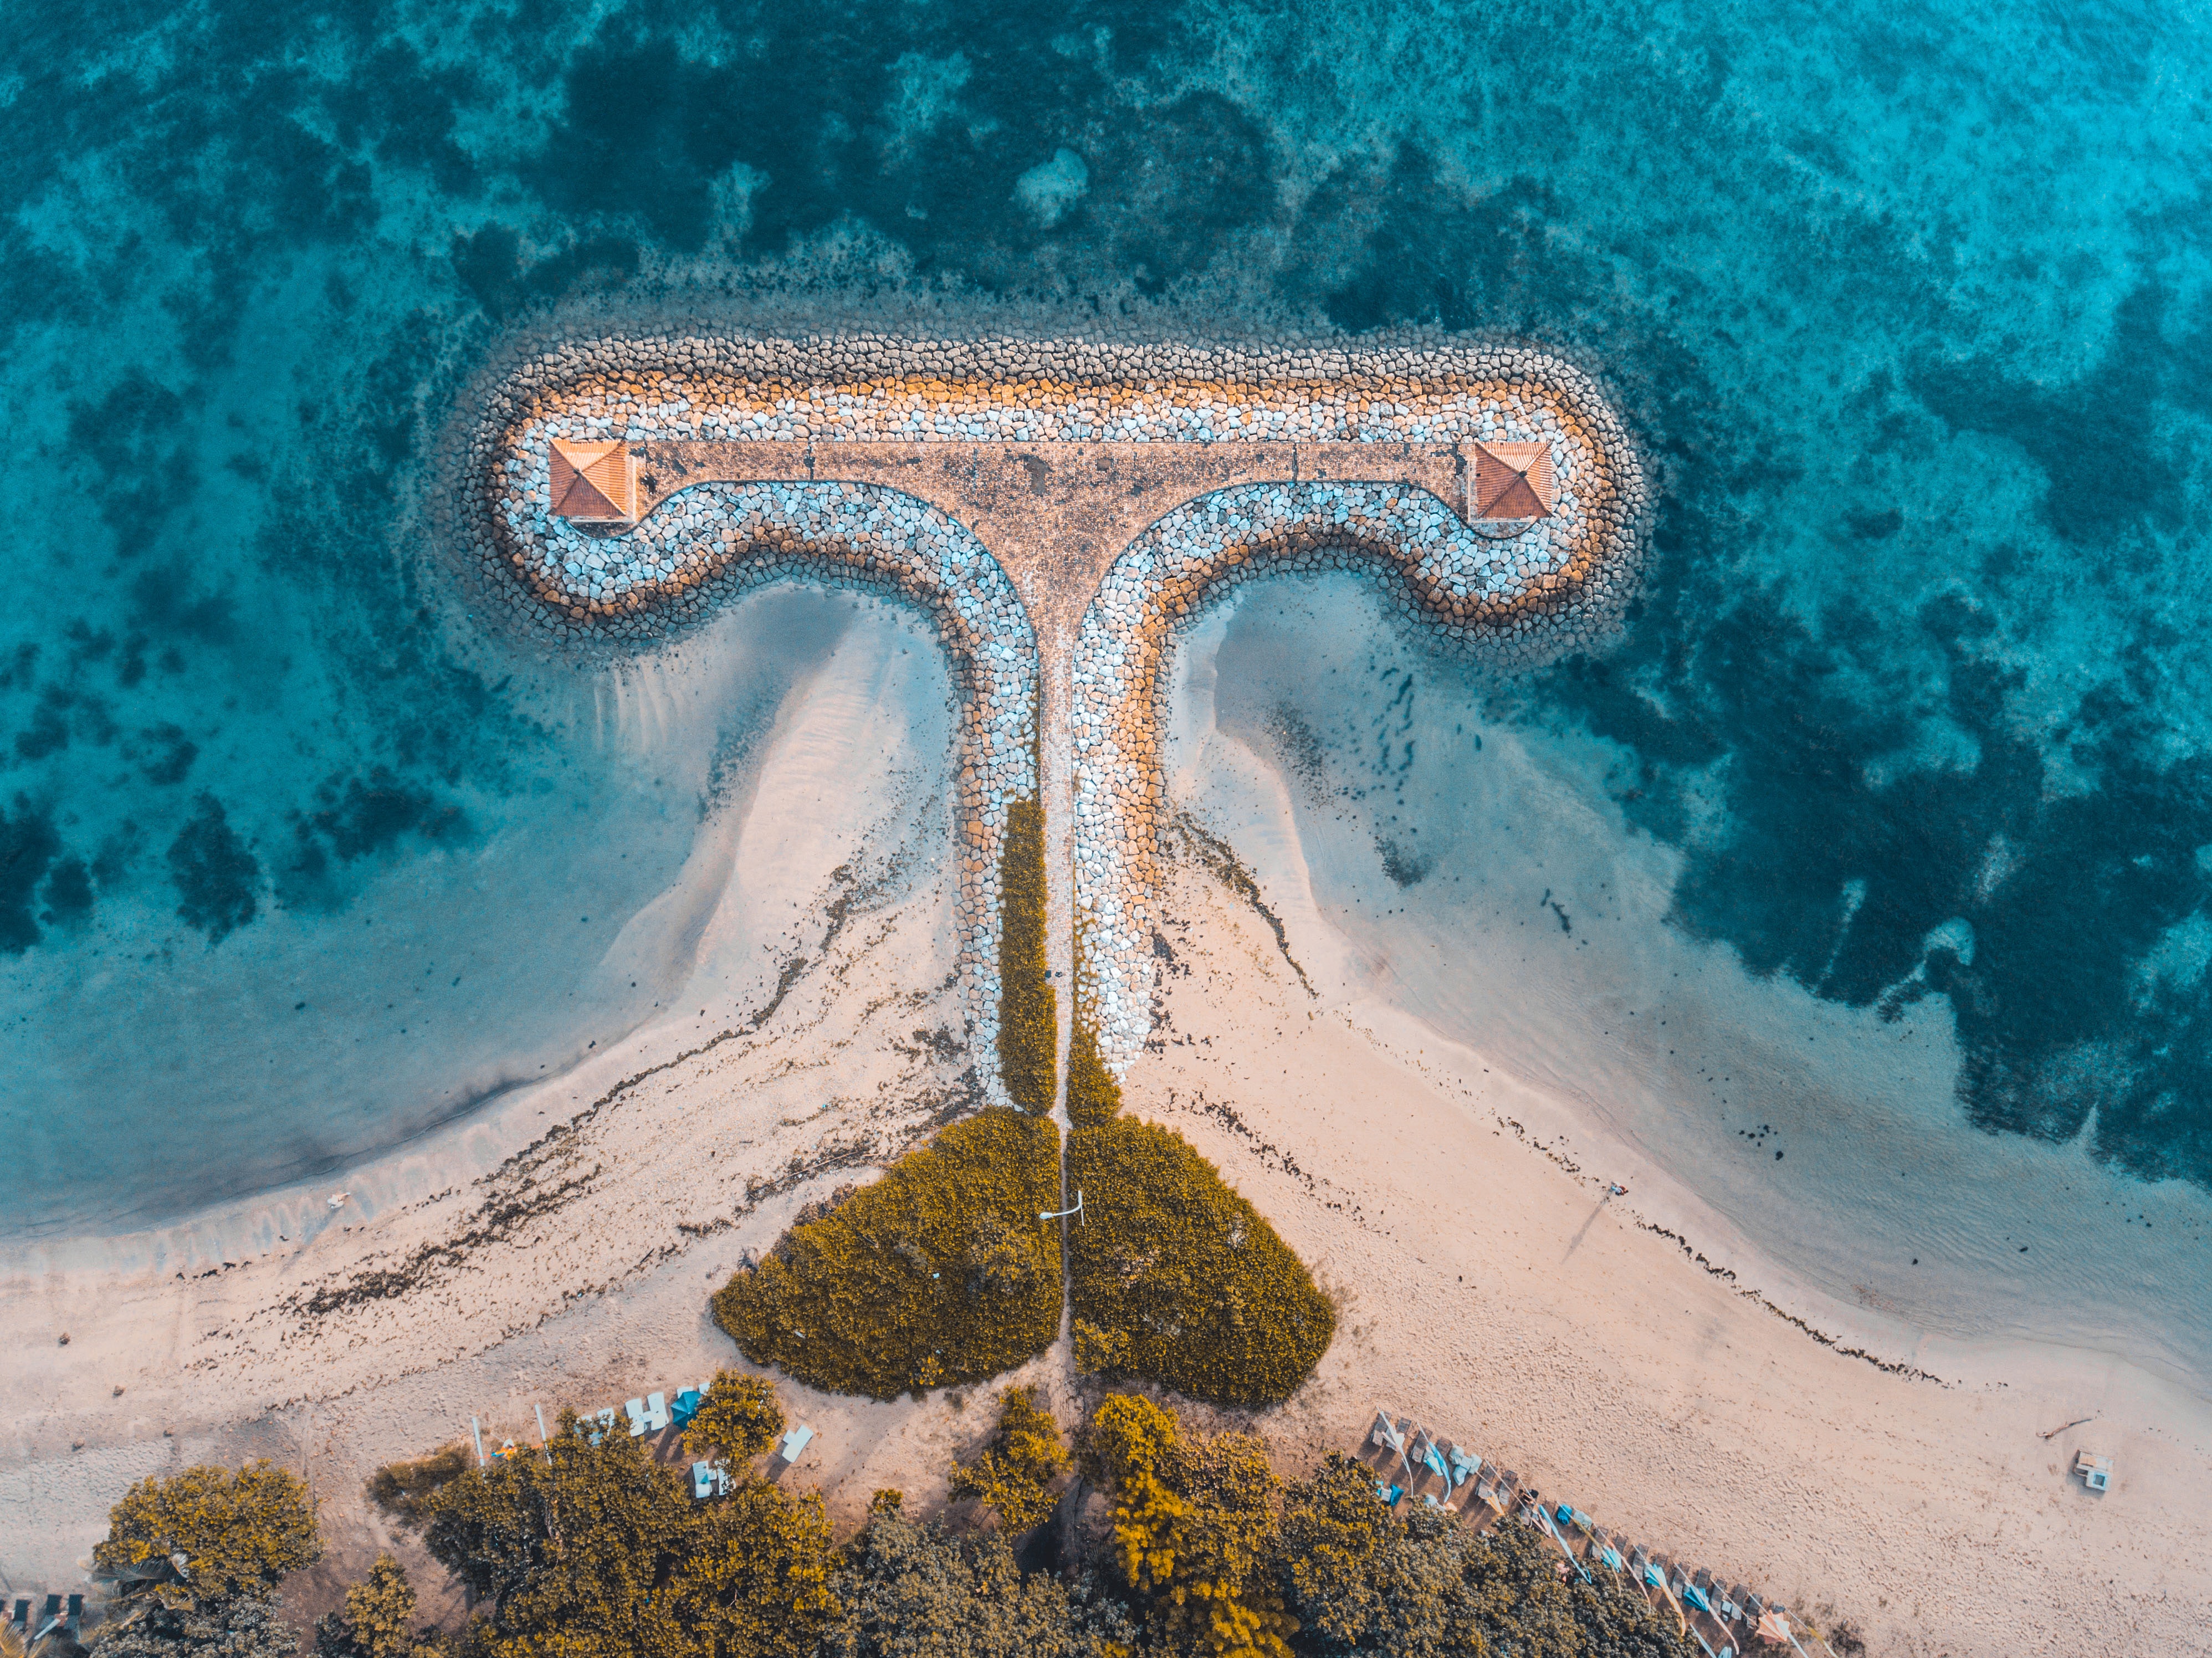
water, natural landscape, coral reef, organism, reef, sea, coastal and oceanic landforms, tree, island, landscape, underwater, symbol, coral, coast, marine biology